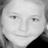
Emotion: neutral